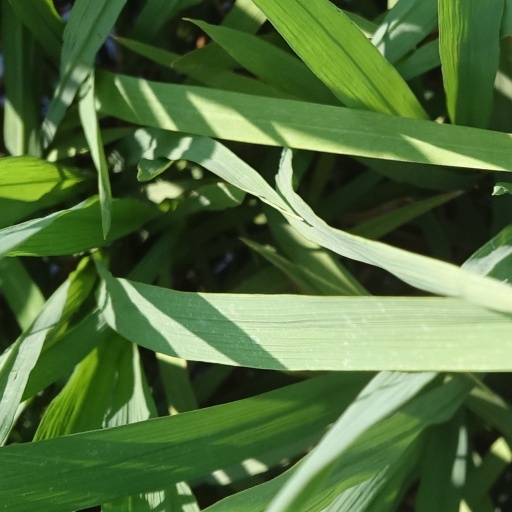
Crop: rice